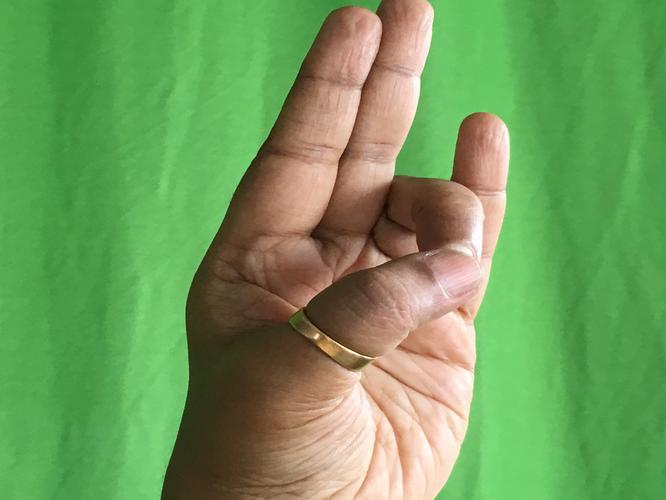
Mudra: Mayura
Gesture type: single_hand